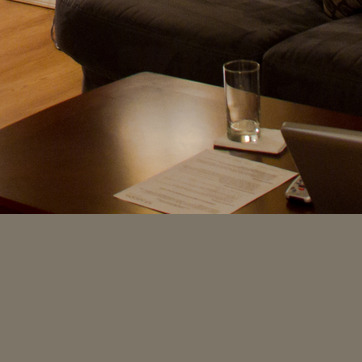
Material: paper